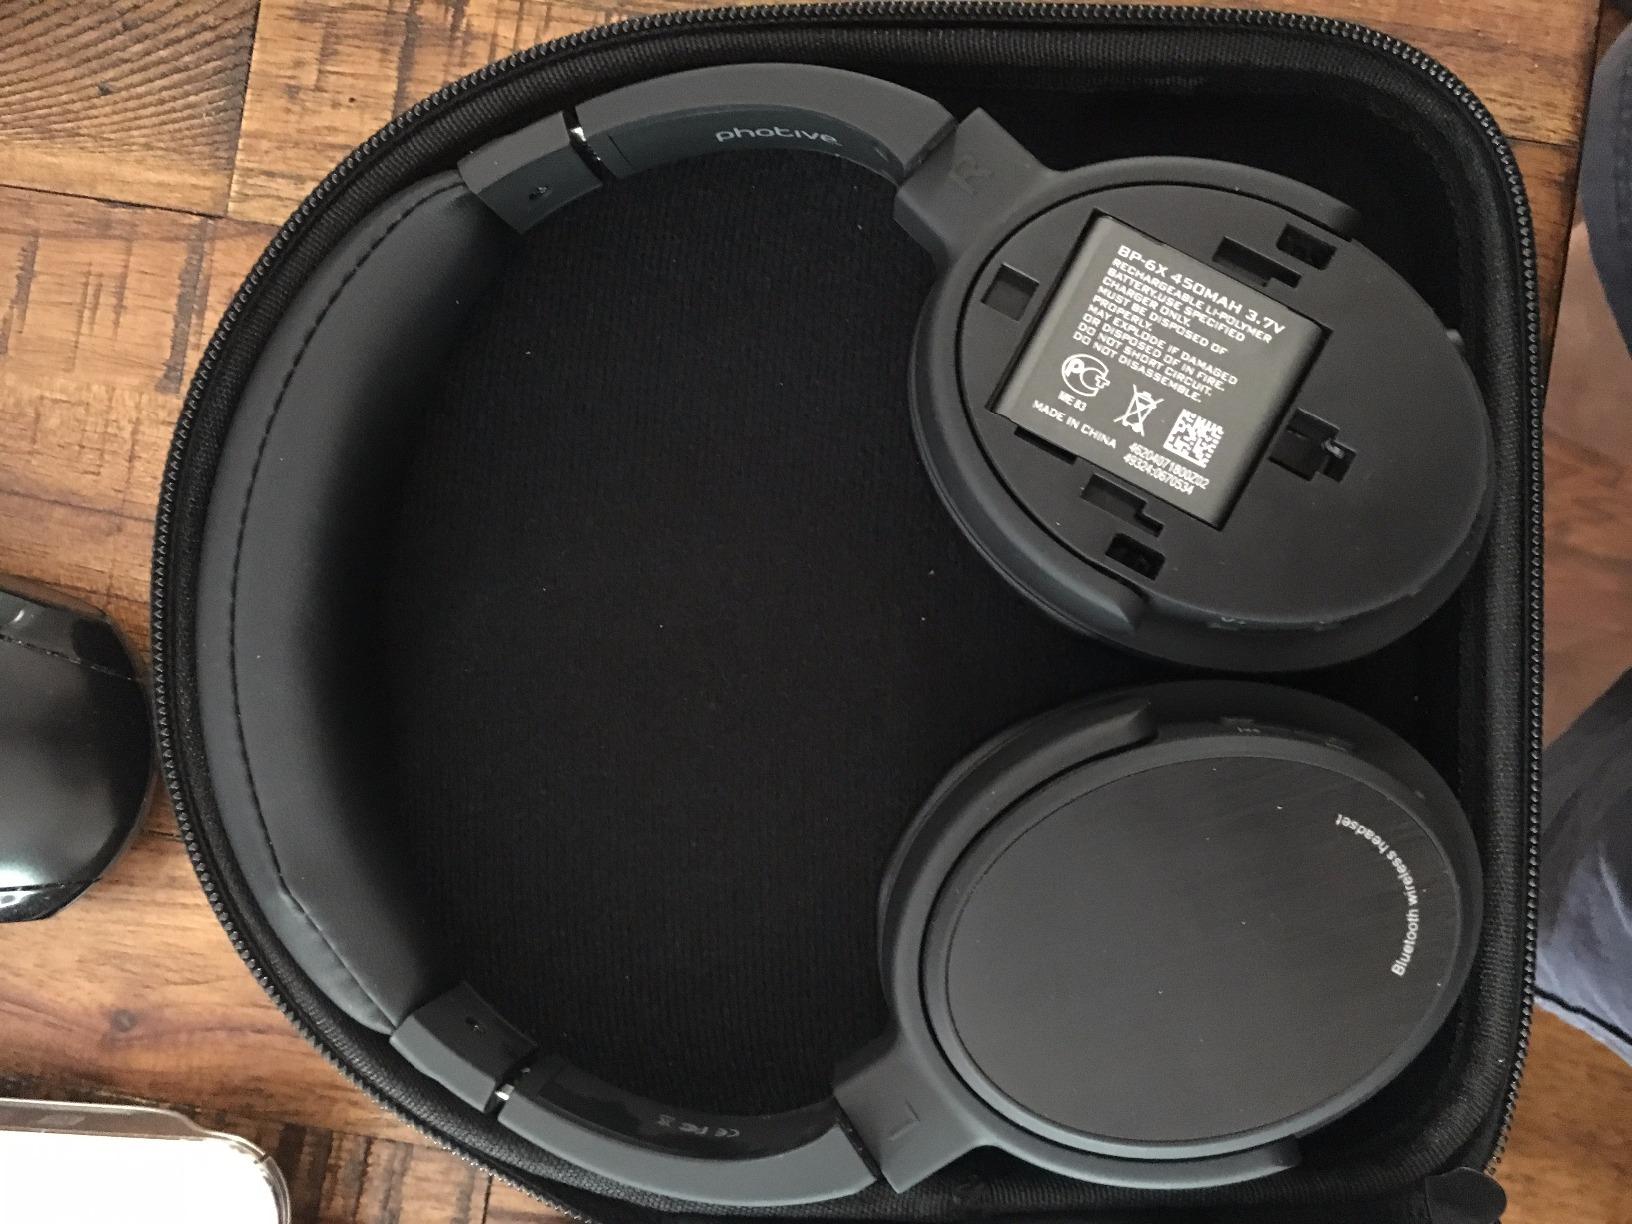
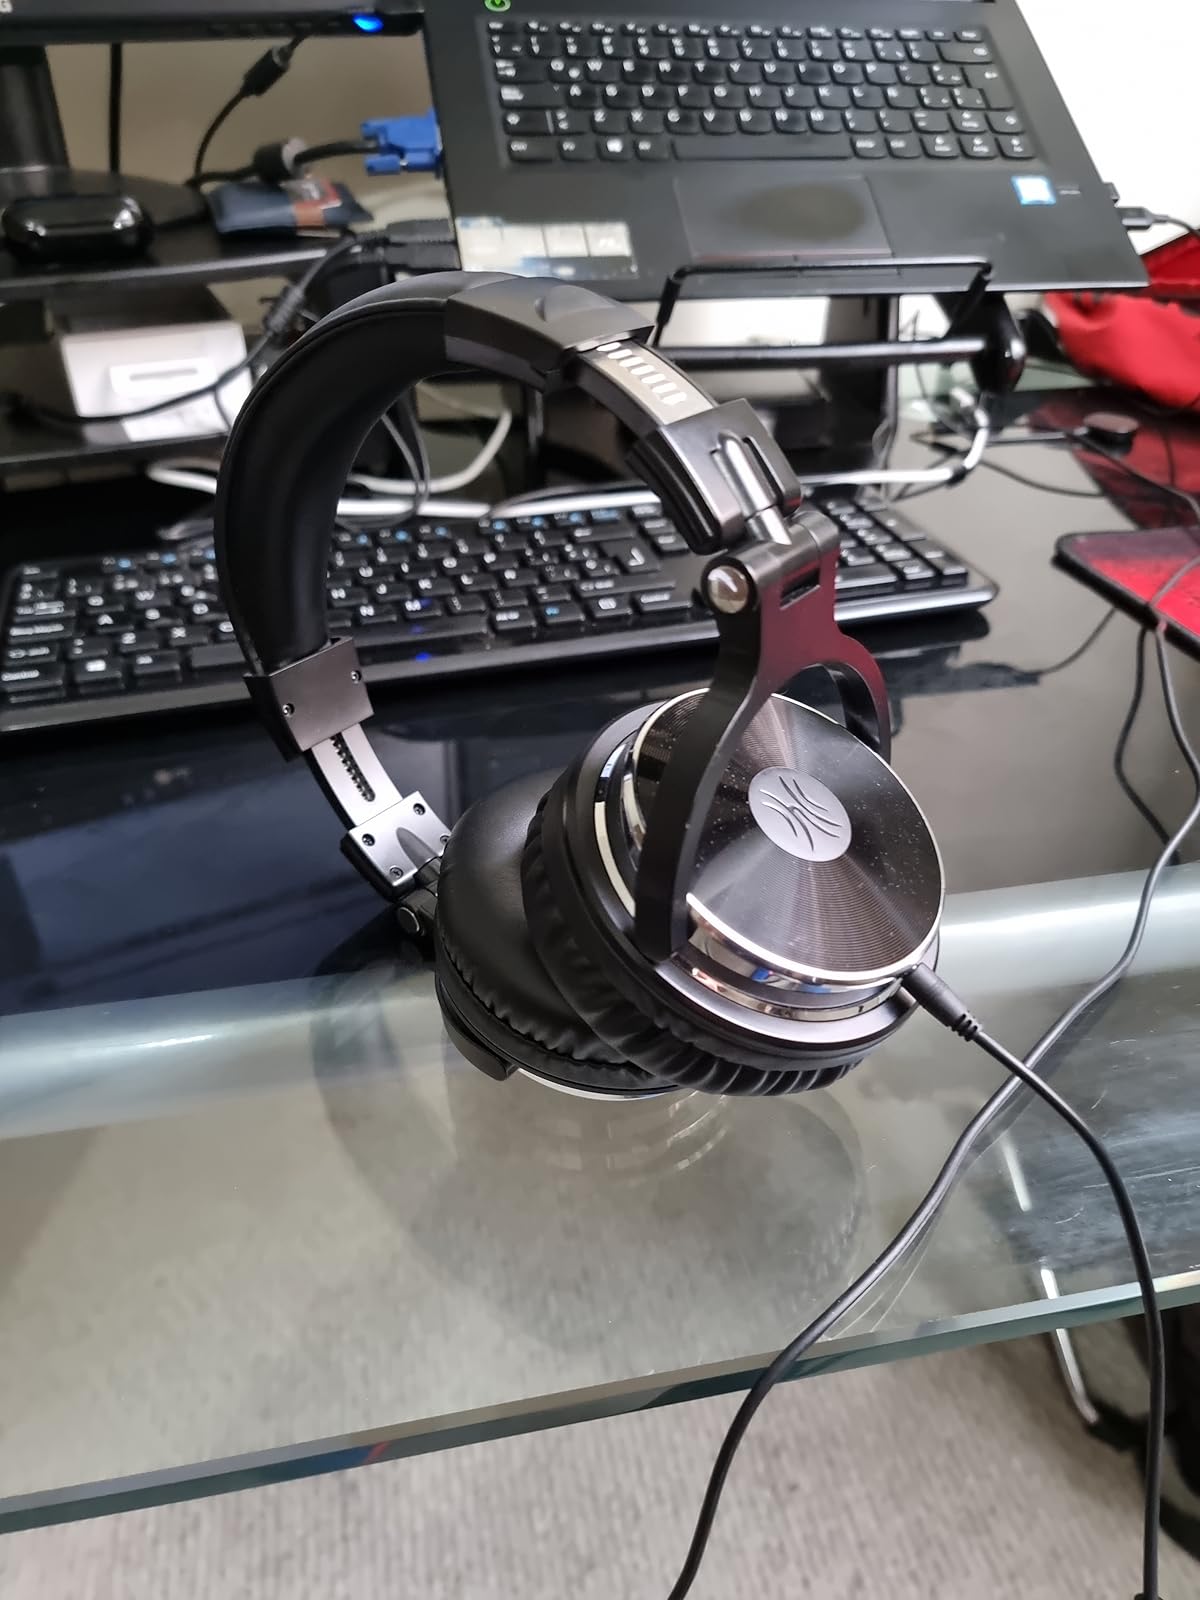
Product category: headphones
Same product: no